History of Puerto Rico

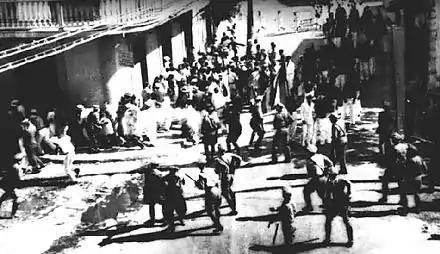
Picture by journalist Carlos Torres Morales of the Ponce massacre, March 21, 1937.

After the ratification of the Treaty of Paris of 1898, Puerto Rico came under the colonial control of the United States of America. This brought about significant changes: the name of the island was changed to "Porto Rico" (it was changed back to Puerto Rico in 1932) and the currency was changed from the Puerto Rican peso to the United States dollar. Freedom of assembly, speech, press, and religion were decreed and an eight-hour day for government employees was established. A public school system was begun and the U.S. Postal service was extended to the island. The highway system was enlarged, and bridges over the more important rivers were constructed. The government lottery was abolished, cockfighting was forbidden (it was legalized again in 1933), and a centralized public health service established. Health conditions were poor at the time, with high rates of infant mortality and numerous endemic diseases.